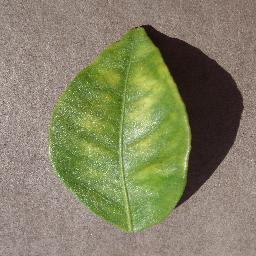
Label: Orange___Haunglongbing_(Citrus_greening)